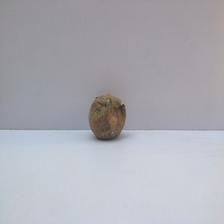
Size: Spoiled